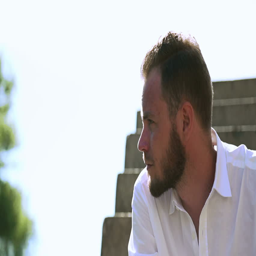
an attractive man wearing a white shirt sitting down outside on steps , a sunny summer day